Düsseldorf

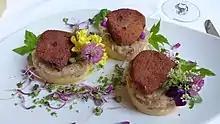
Himmel un Äd, "Heaven and Earth"

Düsseldorf has been home to a number of influential music artists and bands, particularly in the electronic and krautrock genres, with Kraftwerk being the most prominent example. As one source describes, "This is the place where Neu! conceived the motorik beat, Harmonia dreamed up ambient, Die Krupps expanded the idea of industrial, and where those brilliant mensch-maschines Kraftwerk, declared: 'We are the robots'."